Banton Church

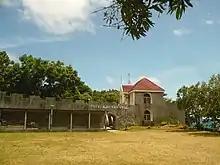

According to the historical records of the Recollects, almost immediately after taking on the post of the missionaries, violent attacks were launched in Romblon by the Moros. The savage attacks of the Muslims gravely disrupted the evangelization of the first Recollect mission, Fr. Pedro de San Jose even reaching to the point of driving him to escape in mountains. When Fr. Juan de San Antonio, superior of the Recollects informed about the situation, he was determined and acted decisively to fortify the towns of Romblon and Banton (a task which would be very difficult for the missionary to undertake). The superior assigned Fr. Agustin de San Pedro to the islands to protect the lives of its Christian inhabitants. Fr. Agustin won fame for his heroic actions against the pirates and war exploits in Mindanao, which earned him a title of , a famous name in Philippine history. The newly appointed priest immediately began the construction of the churches and forts of the town of Romblon and the church fortress of Banton between the years 1640 and 1650.